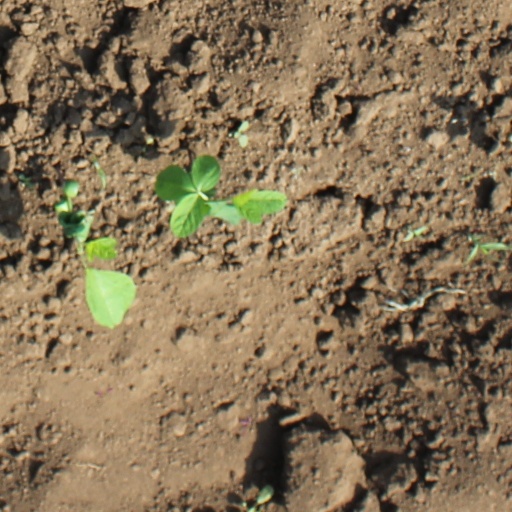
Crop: soybean